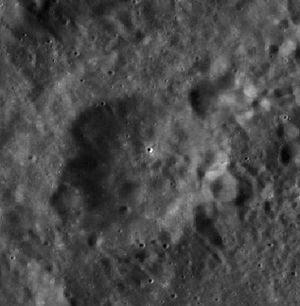
Fesenkov (månekrater)
Fesenkov er et nedslagskrater på Månen. Det befinder sig på Månens bagside og er opkaldt efter den sovjettiske astrofysiker Vasiliy G. Fesenkov.